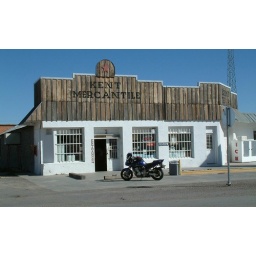
Way out in the &amp;quot;Back-country&amp;quot; All those bars on windows and doors made me wonder as to crime in the neighborhood.